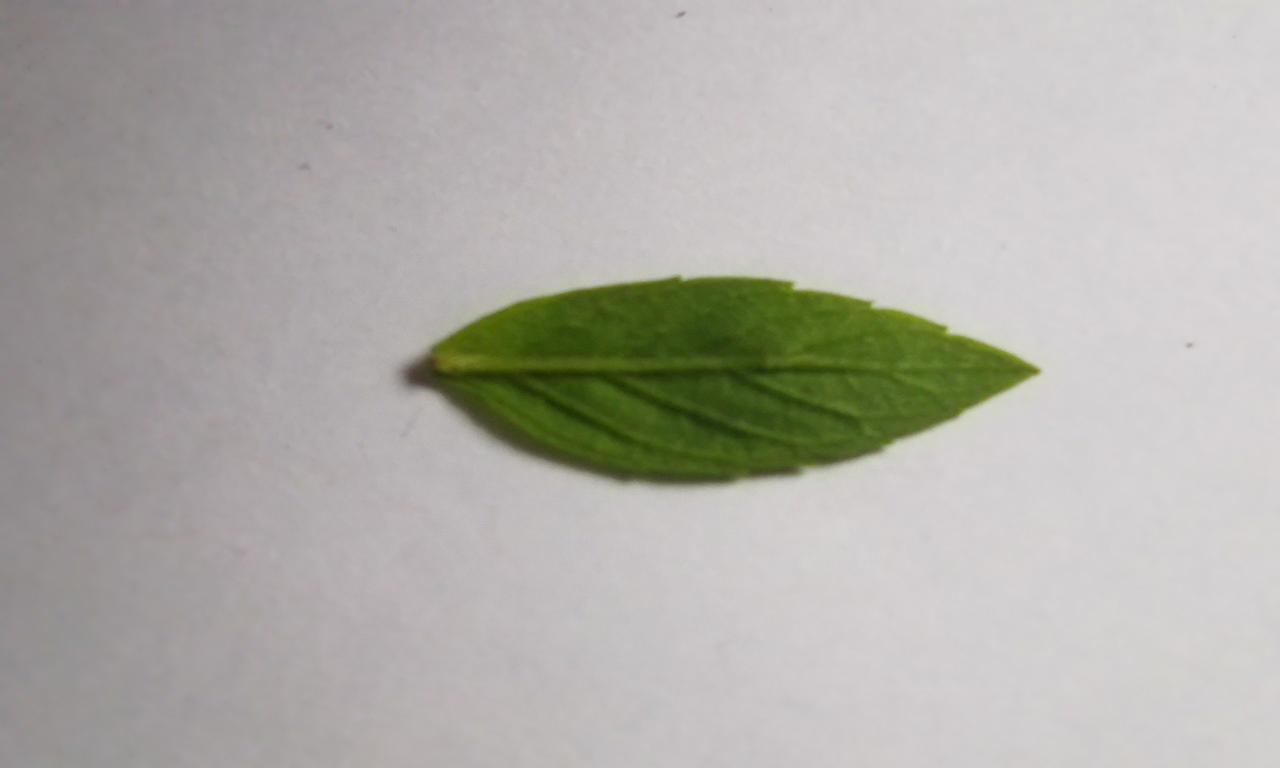
Label: Fresh